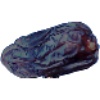
Label: Dates 1